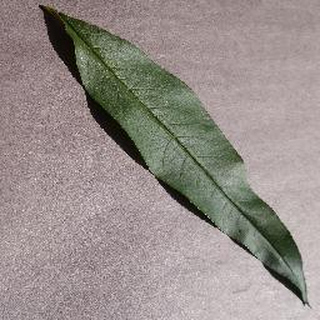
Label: healthy_peach